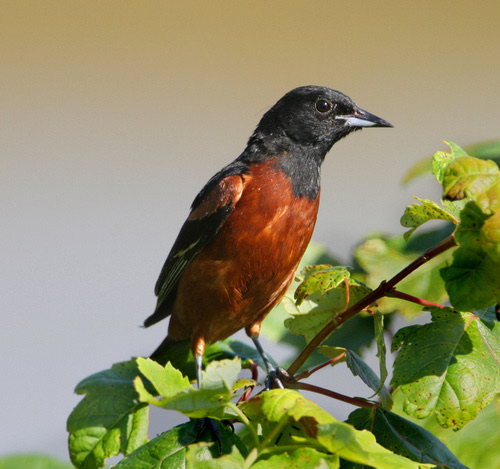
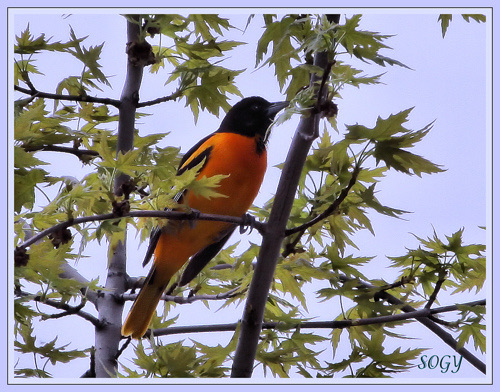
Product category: misc
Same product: yes